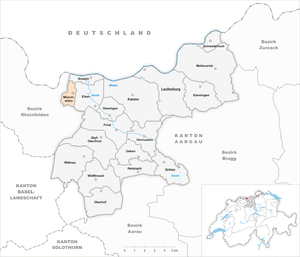
Münchwilen est une commune suisse du canton d'Argovie, située dans le district de Laufenburg.